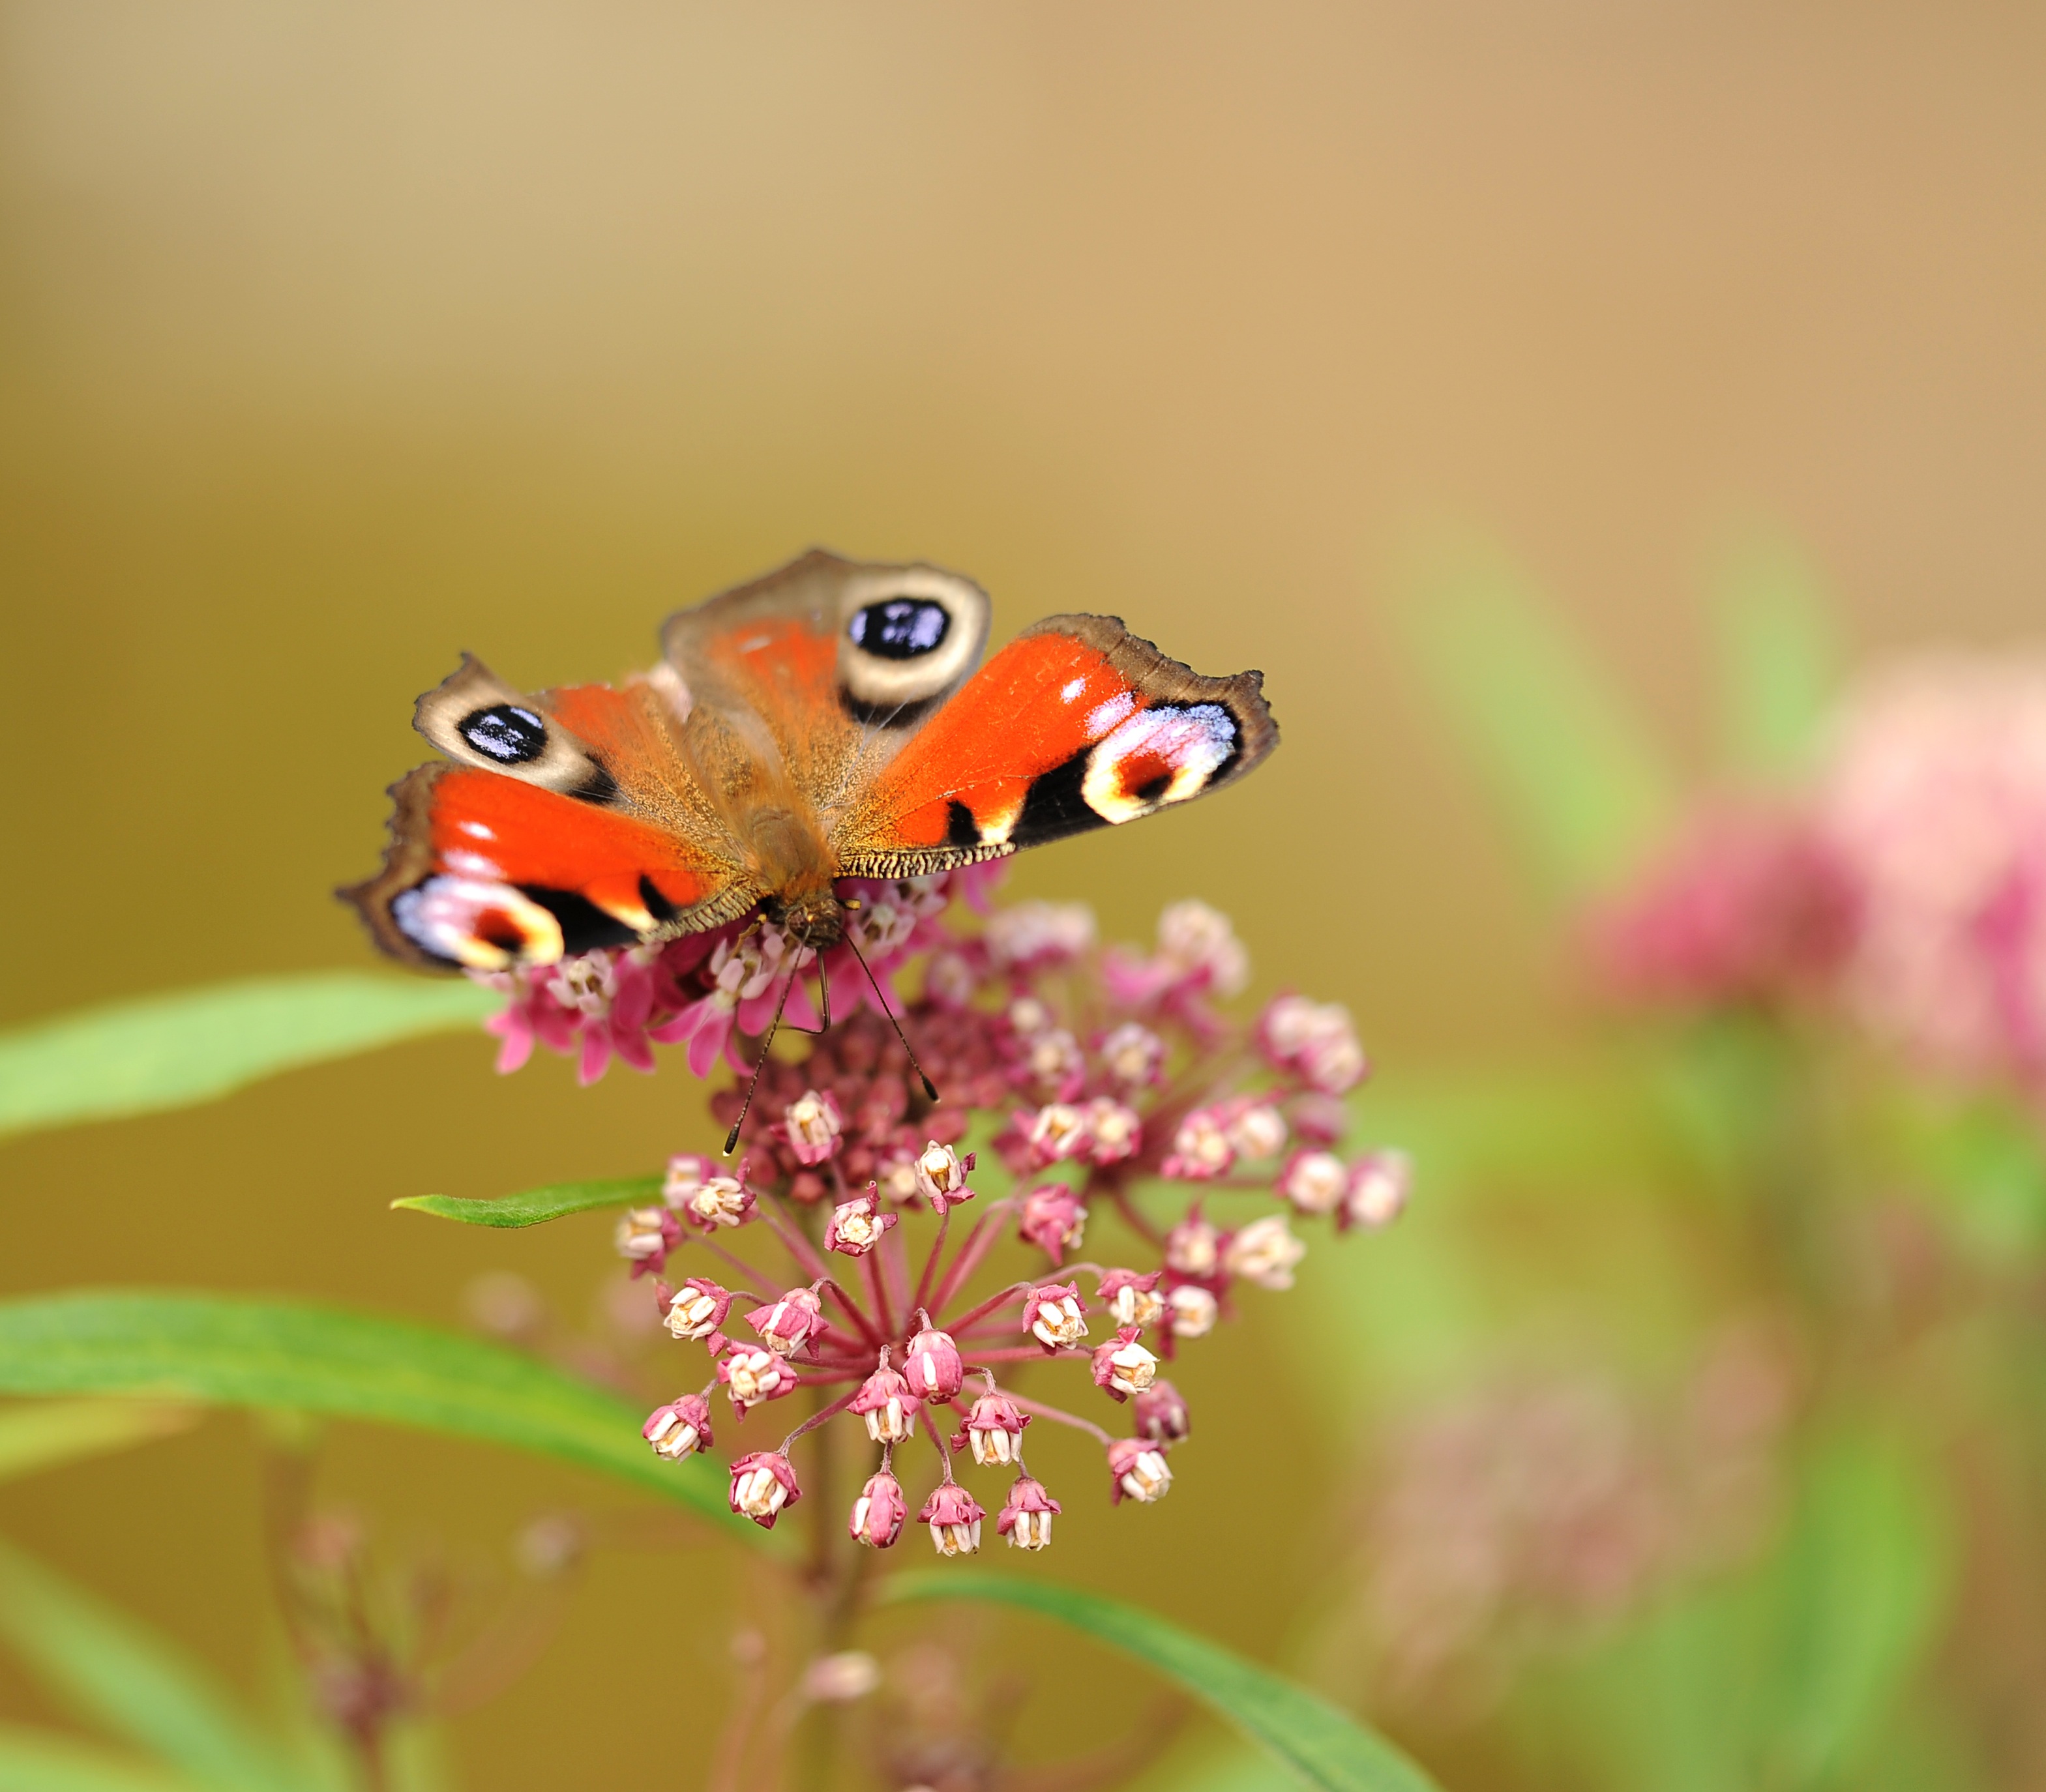
nature, blossom, photography, flower, petal, bloom, insect, butterfly, flora, fauna, ladybird, invertebrate, close up, nectar, macro photography, peacock butterfly, pollinator, silk flower, moths and butterflies